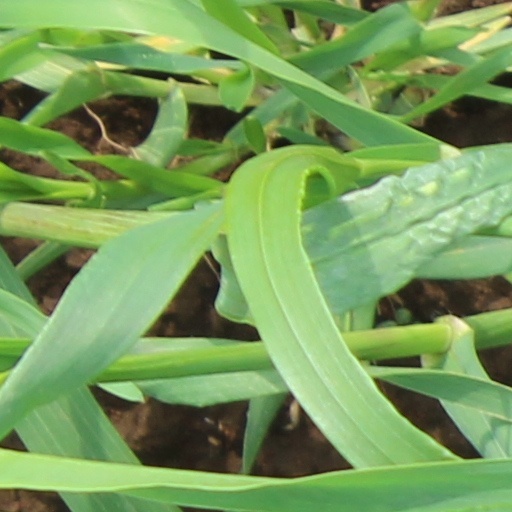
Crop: wheat